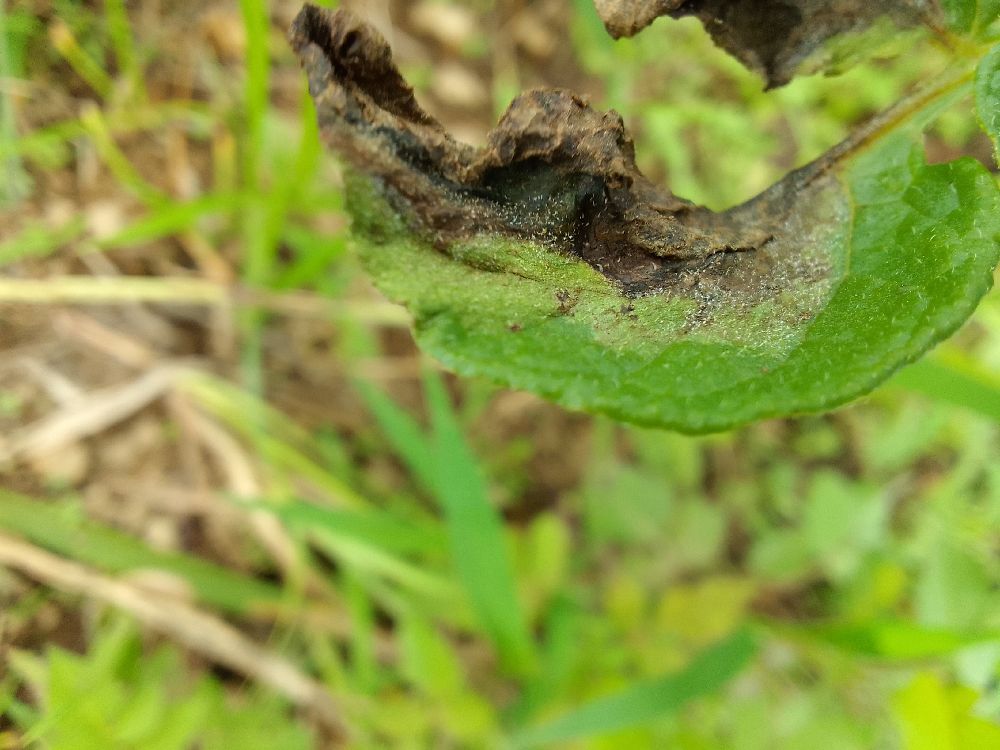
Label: Late blight